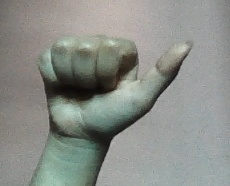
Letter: dhad